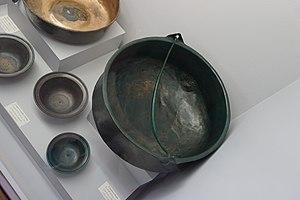
présenté au musée de Toul.
Chaudeney-sur-Moselle est une commune française située dans le département de Meurthe-et-Moselle en région Grand Est.
Le musée d'art et d'histoire de Toul est un musée de la ville Toul qui comprend, entre autres, des peintures, des tapisseries, des faïences et de l'archéologie. Il existe depuis 1872. Il occupait jusqu'en 1939 une partie de l'ancien palais épiscopal, qu'il partageait avec la mairie et différents services administratifs.